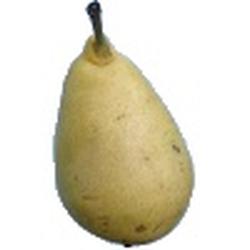
Label: Pear